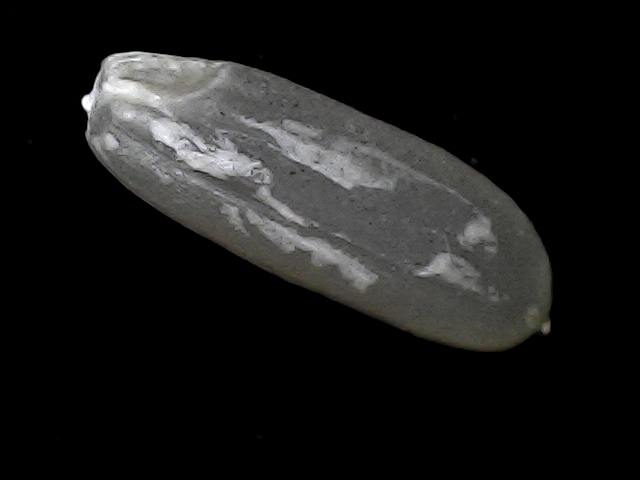
Rice variety: BD56